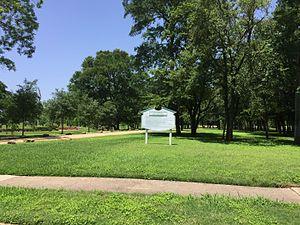
Pecan Grove est une census-designated place du comté de Fort Bend, dans l’État du Texas, aux États-Unis. Sa population était de 15 963 habitants en 2010.